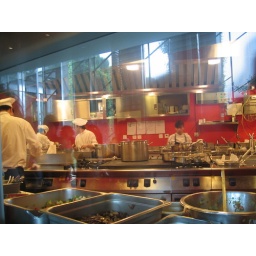
Right below the video displays there are small windows that lets you see into the kitchen of the pavilion's French restaurant.